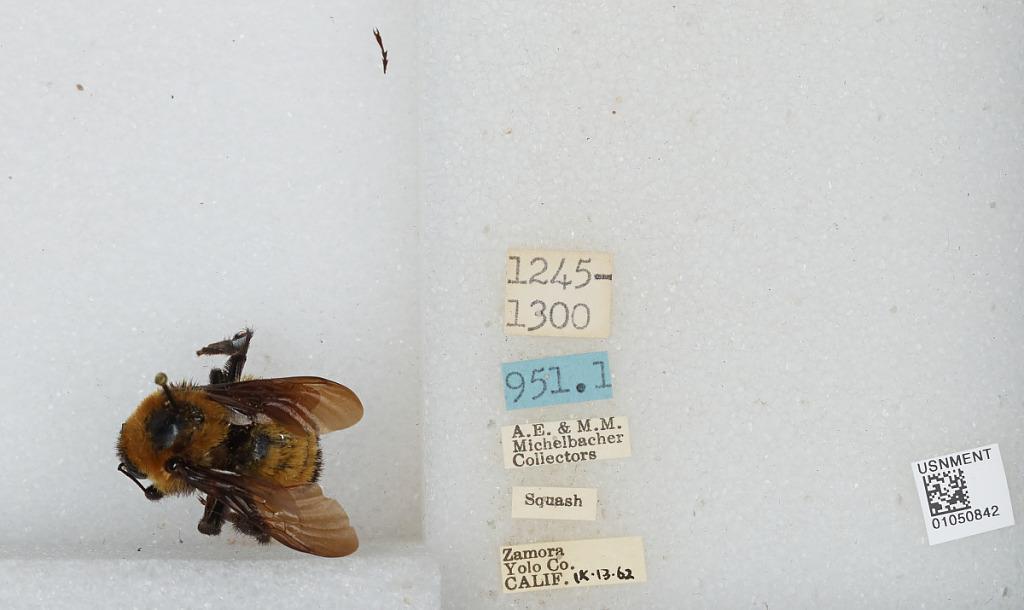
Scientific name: Bombus sp.
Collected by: A. Michelbacher & M. Michelbacher
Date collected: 1962-9-13
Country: United States
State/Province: California
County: Yolo
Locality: Zamora
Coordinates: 38.7967, -121.882